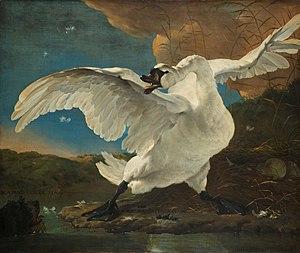
Jan Asselyn, Asselijn ou Asselin, né à Dieppe vers 1610 et mort à Amsterdam vers le 1ᵉʳ octobre 1652, est un peintre et dessinateur néerlandais du siècle d’or. Il fut actif également en Italie — où il se joignit aux Bamboccianti — et en France, et figure au nombre des peintres paysagistes néerlandais italianisants de la seconde génération.
Le Cygne menacé est une peinture à l'huile sur toile représentant un cygne, réalisée vers 1650 par le peintre néerlandais Jan Asselijn. L'œuvre est conservée au Rijksmuseum Amsterdam, aux Pays-Bas.
Cette page concerne l'année 1650 en arts plastiques.